Mumtaz Begum (actress)

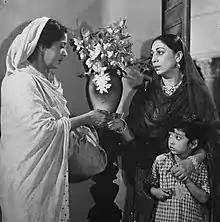
Leela Chitnis (left) and Begum (right) in "Dil Hi To Hai" (1963)

Mumtaz Begum (7 April 1923 – 9 March 2002) was an Indian actress who appeared in Bollywood and Punjabi films.